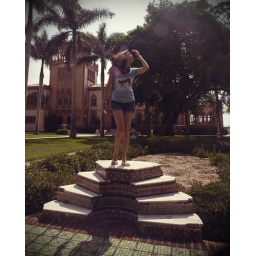
18.52 Look me up in the yellow pages, I will be your rock of ages